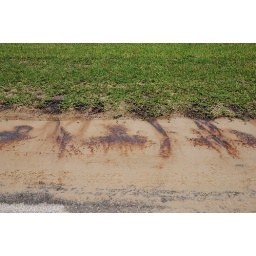
oil in grass across the street from beach_7147 web